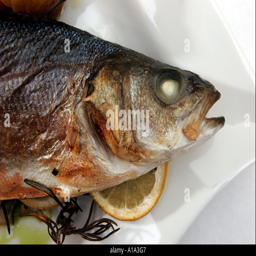
a close up of a cooked fish